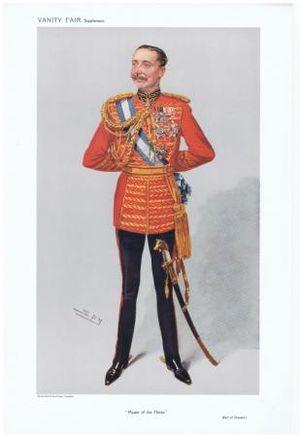
Bernard Arthur William Patrick Hastings Forbes, 8ᵉ comte de Granard, titré vicomte Forbes de 1874 à 1889, est un soldat anglo-irlandais et un politicien libéral.